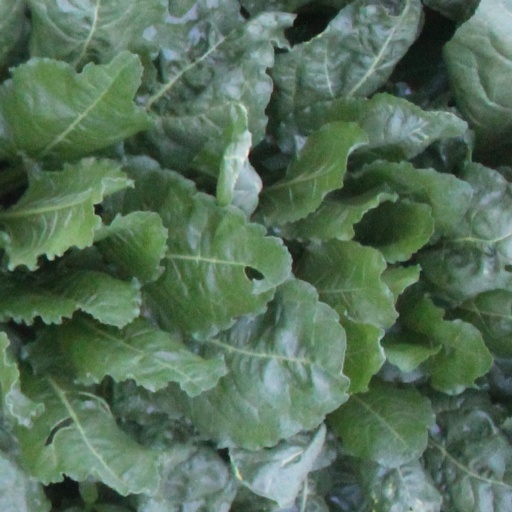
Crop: sugar beet